Anne Blunt, 15th Baroness Wentworth

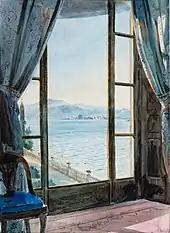
A watercolour by Lady Anne described as "'Window onto an (?)Italian lake'. Dated 'Nov.26 / (18)67'. Inscribed verso of backing and dated 1868. 15x11 inches."

Lady Anne was fluent in French, German, Italian, Spanish and Arabic, a skilled violinist and a gifted artist who studied drawing with John Ruskin. She also had a lifelong love of horses, dating from childhood, and was an accomplished equestrienne. Her interest in the Arabian horse, combined with Wilfrid's interest in Middle Eastern politics, led to their mutual interest in saving the Arabian breed and thus their many journeys.